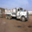
Label: truck